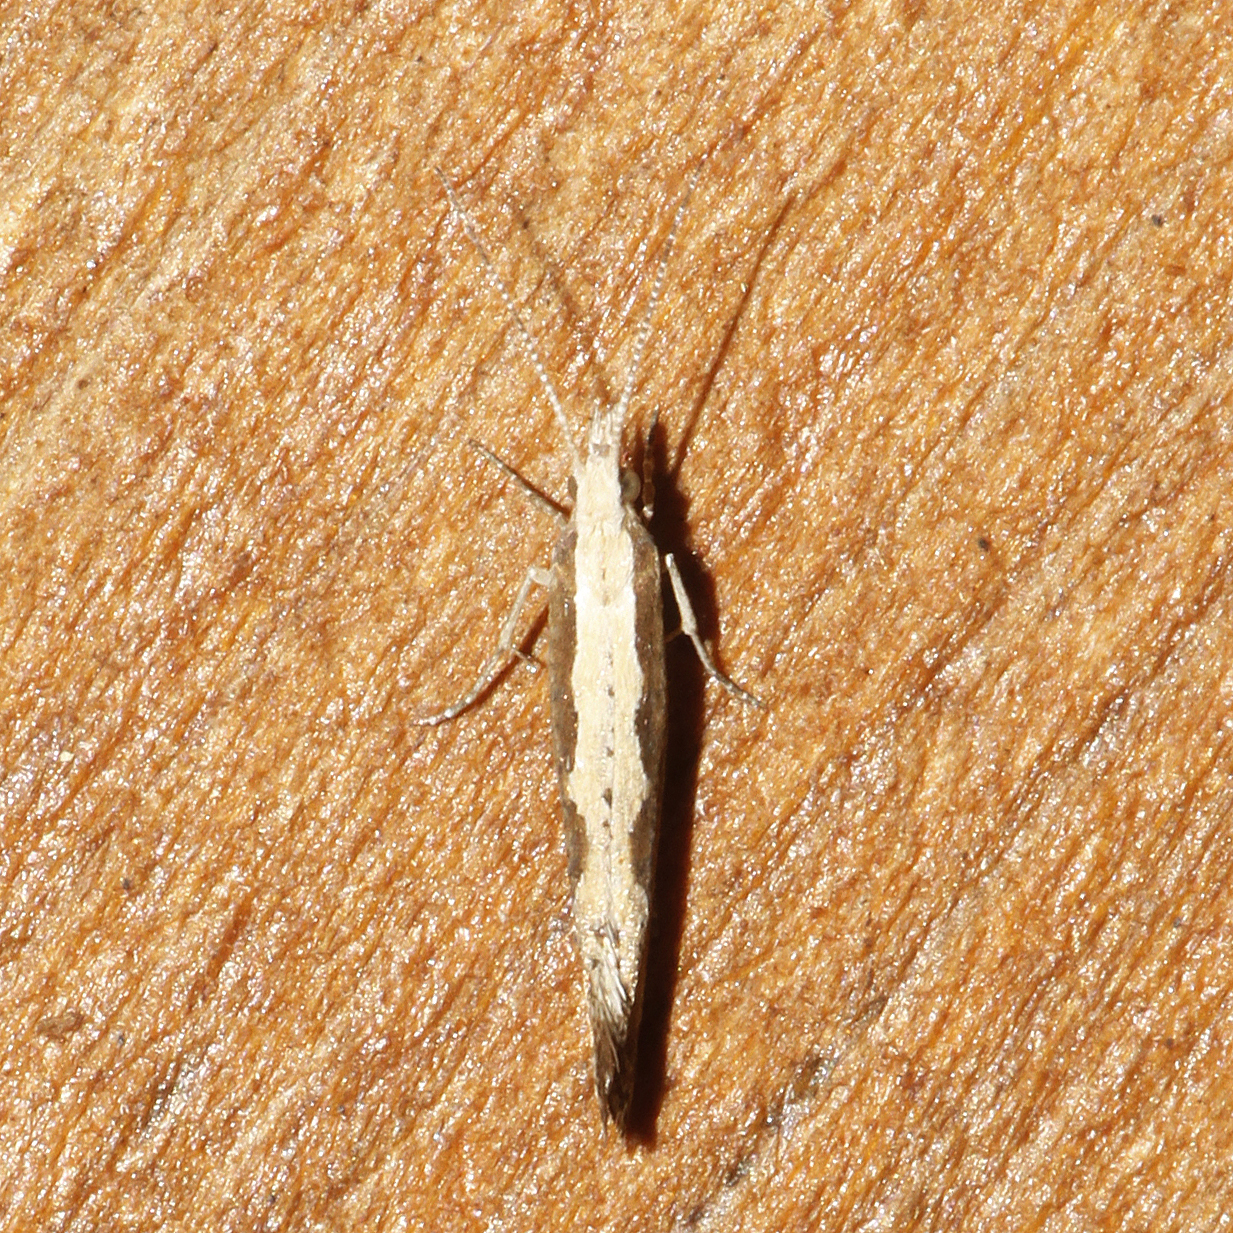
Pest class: diamondback_moth